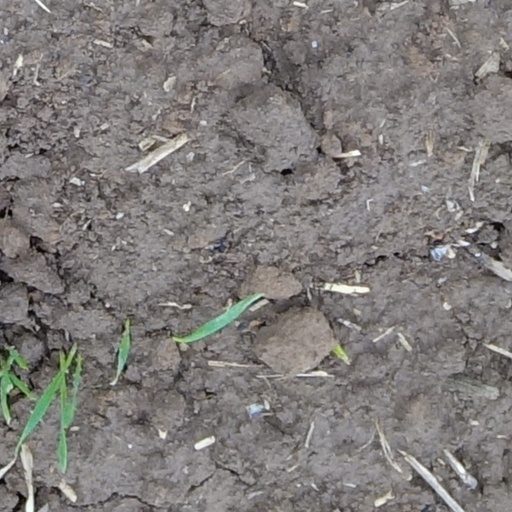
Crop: wheat